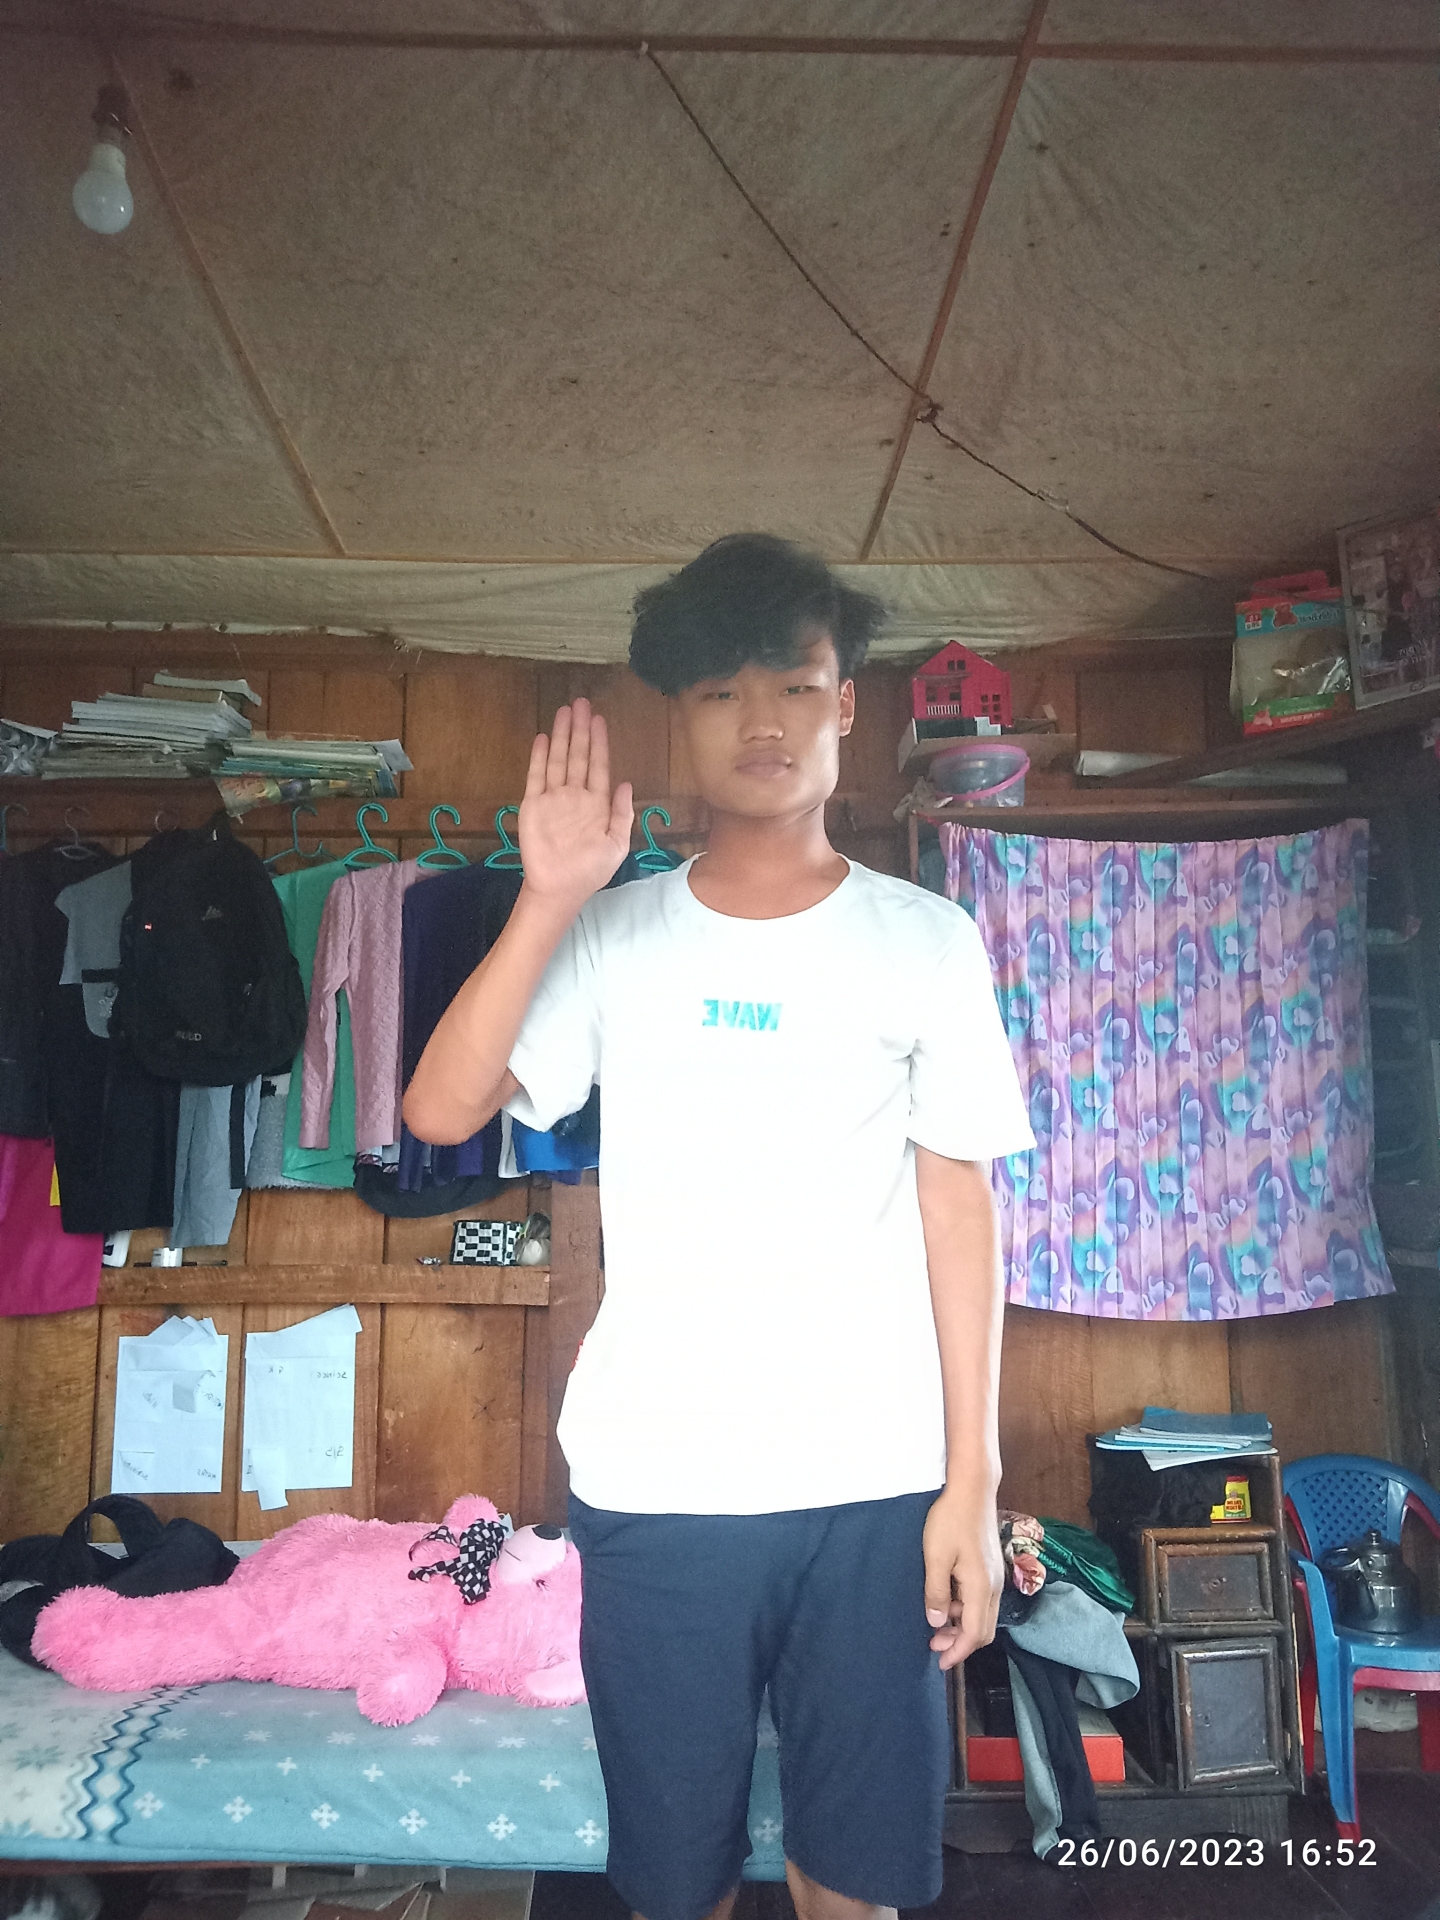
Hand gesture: stop